Mullan Road

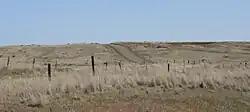
Looking north at one of the few remaining gravel stretches of the Mullan Road as it crosses Washington State Route 26 near Washtucna, Washington. The portion south of SR 26 has reverted to grazing.

Mullan Road was the first wagon road to cross the Rocky Mountains to the Inland of the Pacific Northwest. It was built by U.S. Army troops under the command of Lt. John Mullan, between the spring of 1859 and summer 1860. It led from Fort Benton, which at the time was in the Dakota Territory, then Idaho Territory from July 1863, and into Montana Territory beginning in May 1864. The road eventually stretched all the way from Fort Walla Walla, Washington Territory, near the Columbia River to the navigational head of the Missouri River, which at the time was the farthest inland port in the world). The road previewed the route approximately followed by modern-day Interstate 15 and Interstate 90 through present-day Montana, Idaho, and Washington.